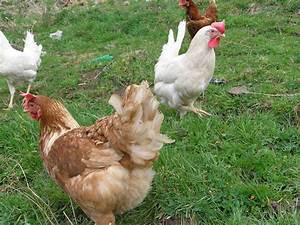
Label: chicken